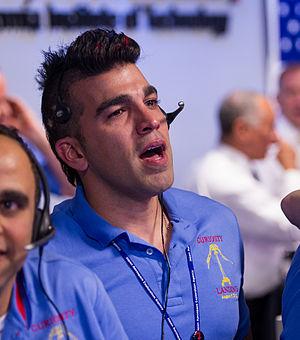
Bobak Ferdowsi, né le 7 novembre 1979 à Philadelphie, est un ingénieur en systèmes astronautiques irano-américain du Jet Propulsion Laboratory de la National Aeronautics and Space Administration. Il a participé aux missions Cassini-Huygens et Curiosity du Mars Science Laboratory.